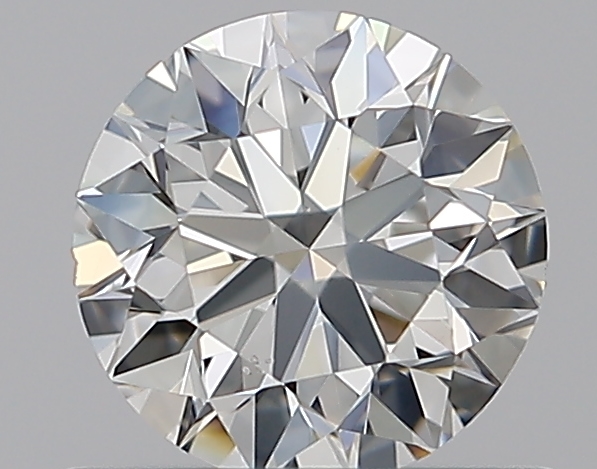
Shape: round
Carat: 0.7
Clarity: VS2
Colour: F
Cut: EX
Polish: EX
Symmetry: EX
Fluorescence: M
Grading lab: GIA
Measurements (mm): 5.64 x 5.68 x 3.54